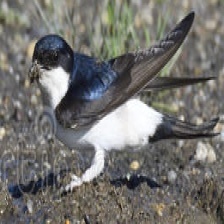
Species: COMMON HOUSE MARTIN
Scientific name: DELICHON URBICUM